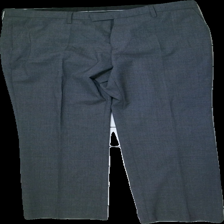
View: front
Type: Trousers
Category: Men
Brand: Riley
Colors: Grey
Material: 60% Wool 38% Polyester 2% Elastane
Cut: Regular
Size: 54
Season: All
Price range: 100-150
Recommended usage: Reuse
Description: grey suit trousers